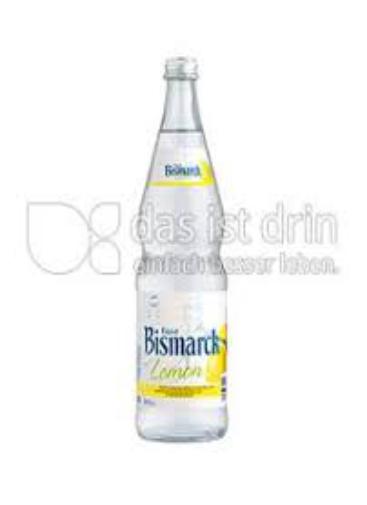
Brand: Furst Bismarck
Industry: Food